Seth Beer

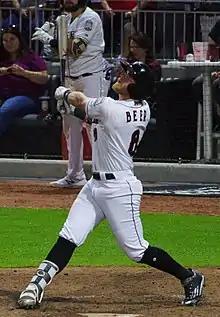
Beer with the Fayetteville Woodpeckers in 2019

Seth Michael Beer (born September 18, 1996) is an American professional baseball outfielder and first baseman for the Long Island Ducks of the Atlantic League of Professional Baseball. He has previously played in Major League Baseball (MLB) for the Arizona Diamondbacks. He played college baseball for the Clemson Tigers, and was selected by the Houston Astros in the first round of the 2018 MLB draft.